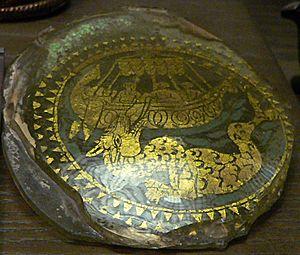
Fond de verre doré. Représentation de Jonas et la baleine Diam.: 10,5 cm IV° siècle Musée du Louvre, N° Inv. S 2053